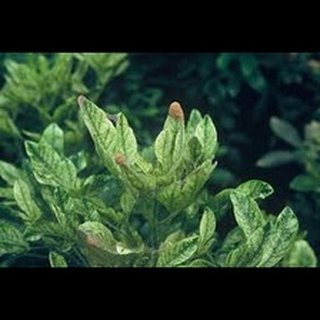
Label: wheat_mite